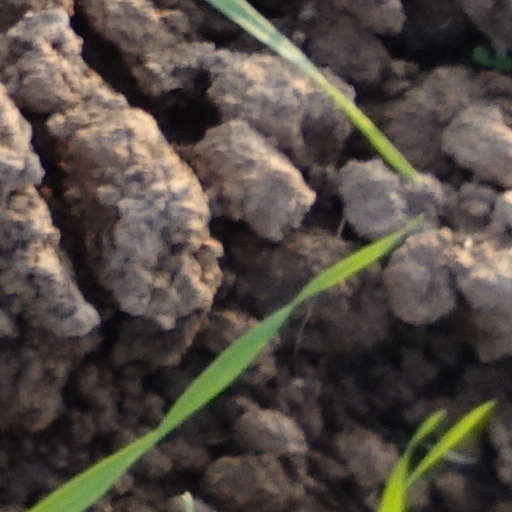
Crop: wheat